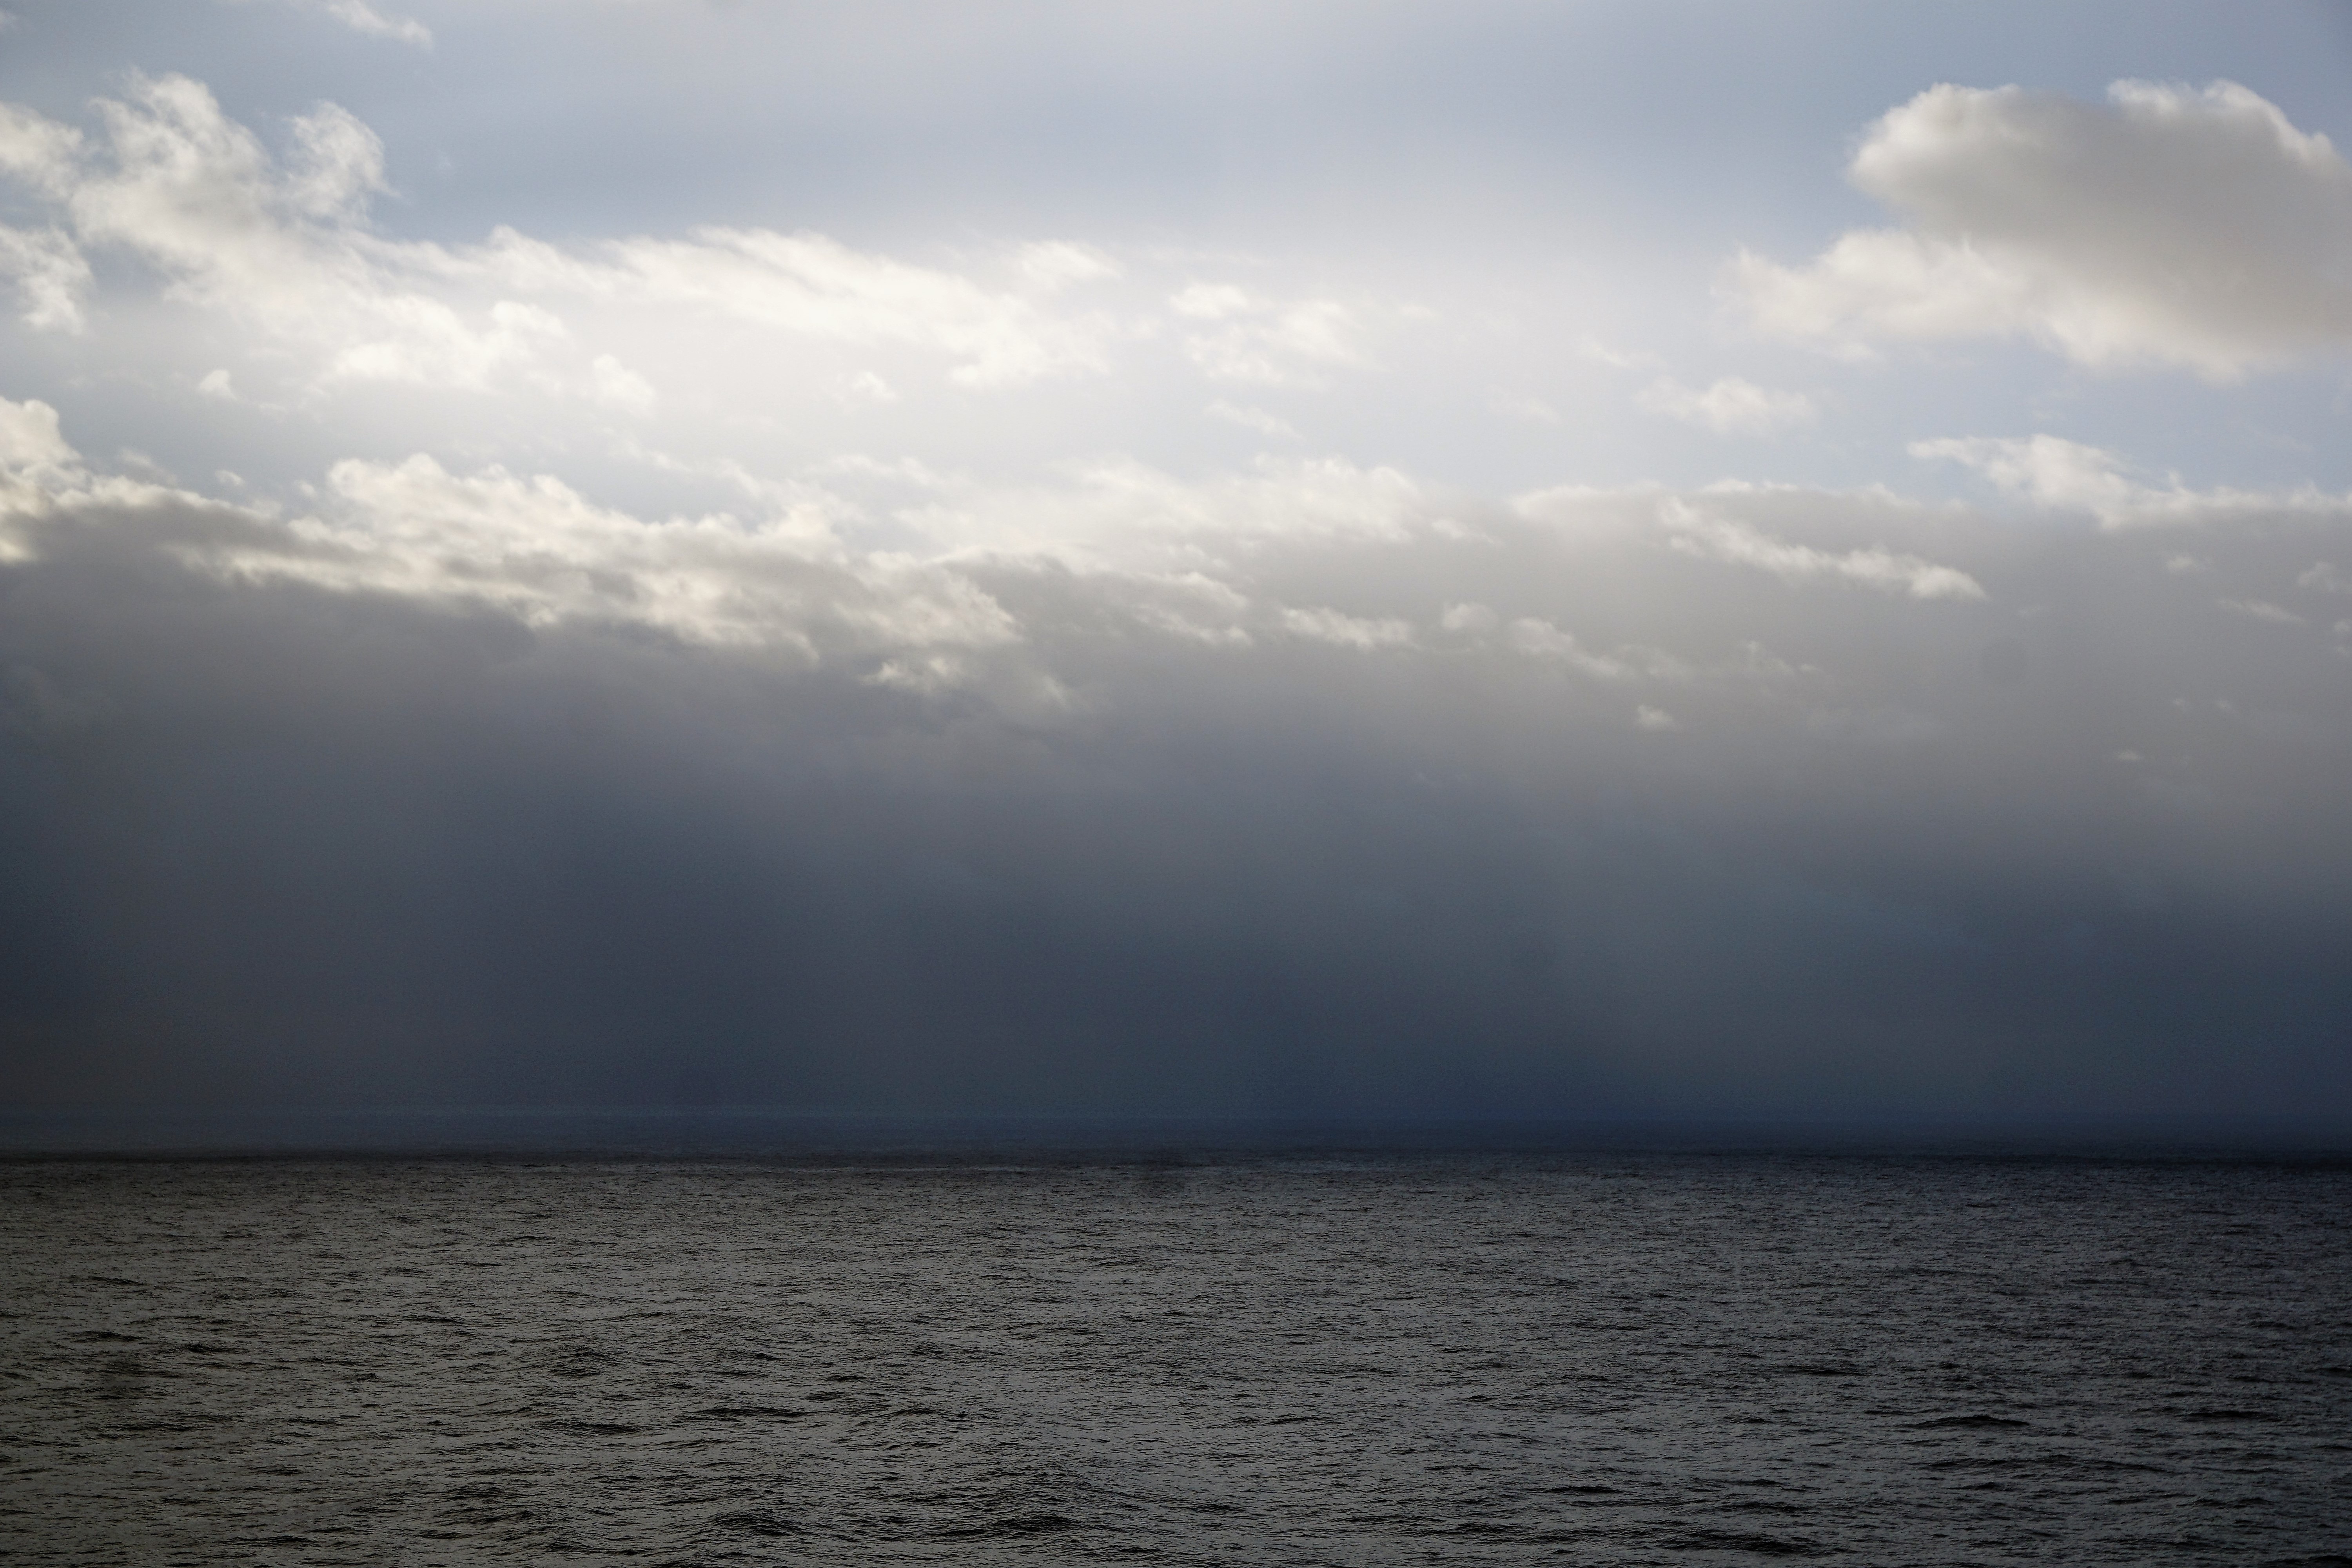
sea, coast, water, ocean, horizon, cloud, sky, sunlight, morning, wave, lake, dawn, atmosphere, dusk, weather, holiday, blue, clouds, atlantic, meteorological phenomenon, atmospheric phenomenon, wind wave